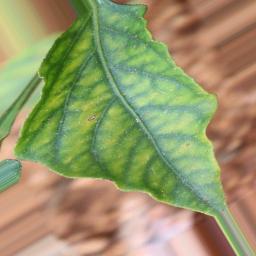
Label: nutritional